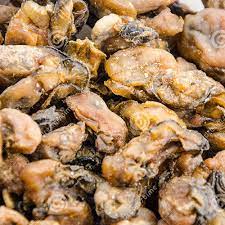
Nataal bii de daa mel ne yéet yuñ defar la ba ràcce leen. Yéet nag dees na ko jëfandikoo fii ci Senegal ci ay xeetu .mp3i  yu uute. Waaye lu ci ëpp ci ceebu jën lañ ko xame. Ci la jigéen ñi di ëpp luñ koy .mp3.

Nataal bii ngeen ma ãvuwaaye, maa ngi cis gis yu mel ne ay doomu garab yu bare yu nekk ci biir, yu xaw a ndiru sax ay sax. Ñu ngi yor kulëeru mboq, nekk yu baree Bare.

Nataal bii de day mel ne gejje, ay gejje yu ñu defar ba pare weer ko ngir lu wow ñu mën koo jëfandikoo.

Lii de mi ngi may ndirook gejje walla téere, walla ndawal. Ña nga ko daggate daggate yu bare def ca lu soon. Mu mel ne lu ñuy jëfandikoo la.

Kii ay yàpp la woo xam ne, yàppuw géej la. Ñu daggate ko daggate yu bare. Muy ndiru nag ag yéet walla Boog muy paañ.

Nataal bii maa ngi ciy gis ay gejje, mel na ni yu ñu weer bañ Wow. Moom daal gejje la may ndiru walla yéet. Yéeg sax lay gën a ndiru. Waaw daal lu mel ne xeetu yàpp la walla darkase bu woo.